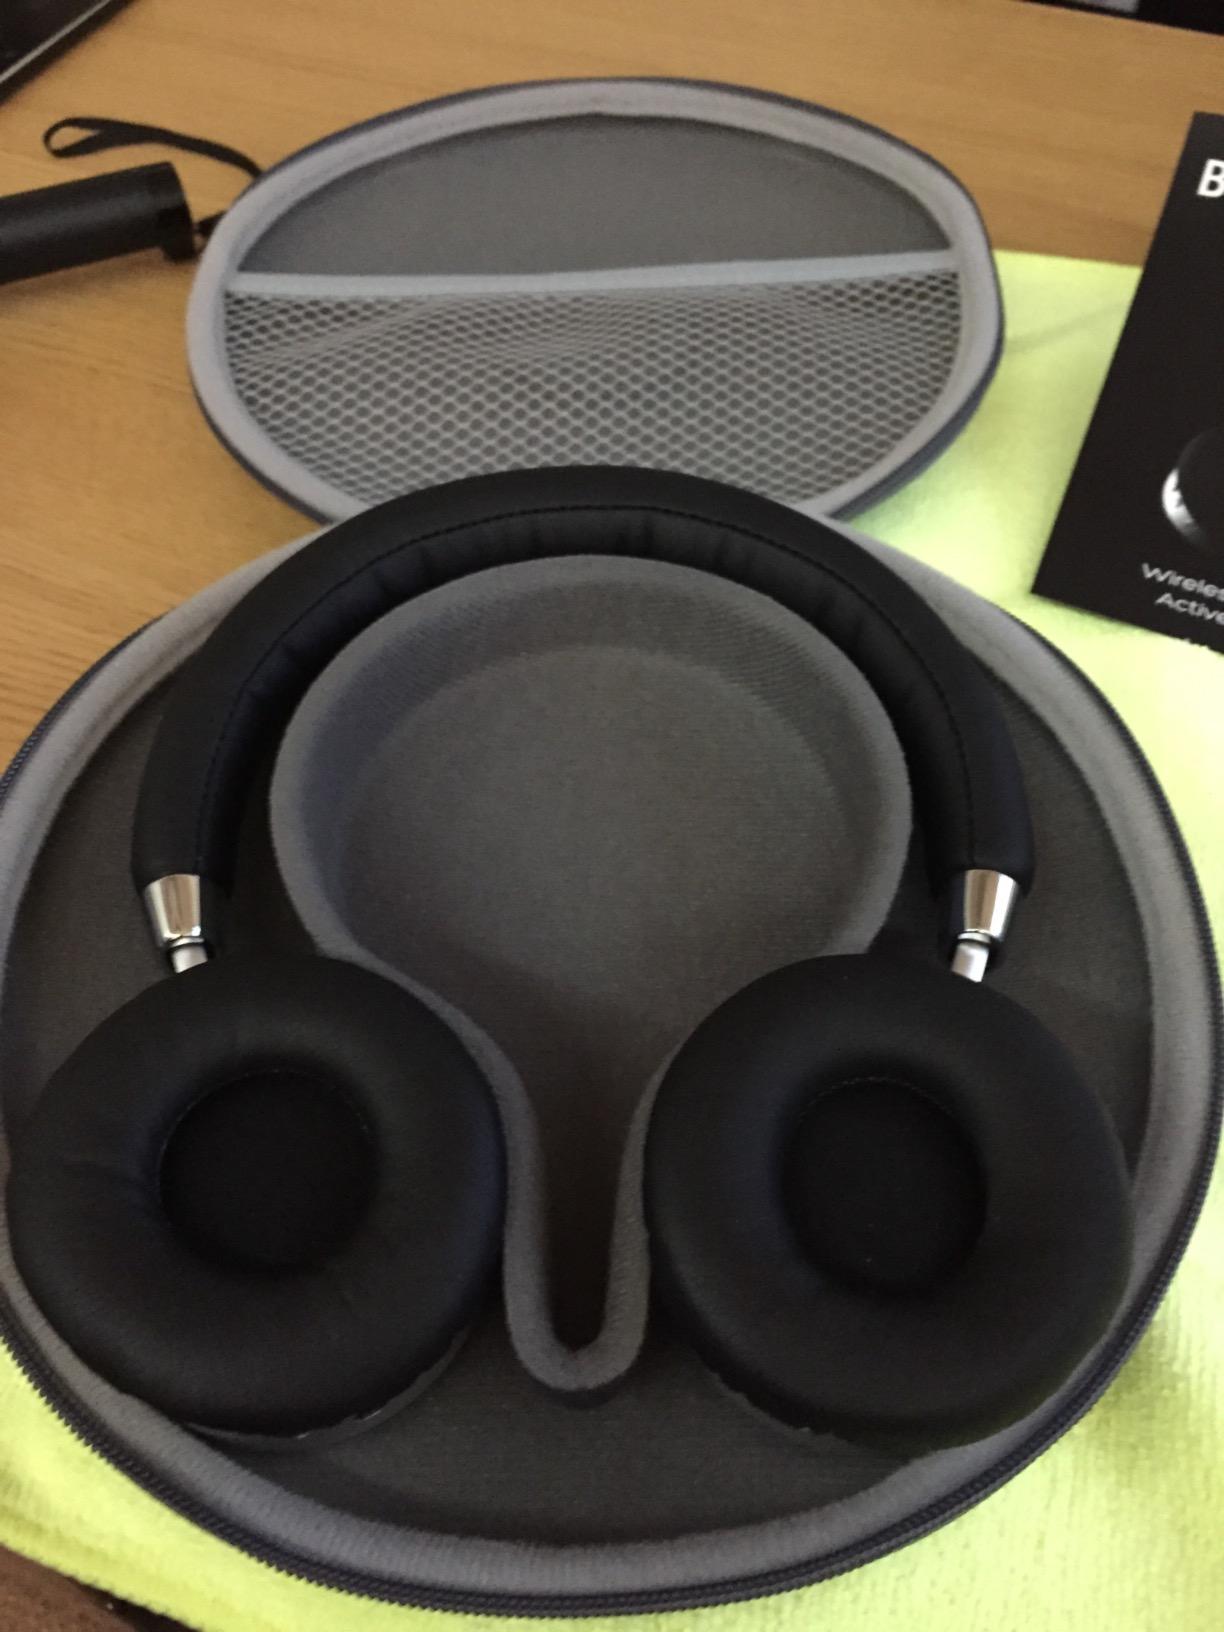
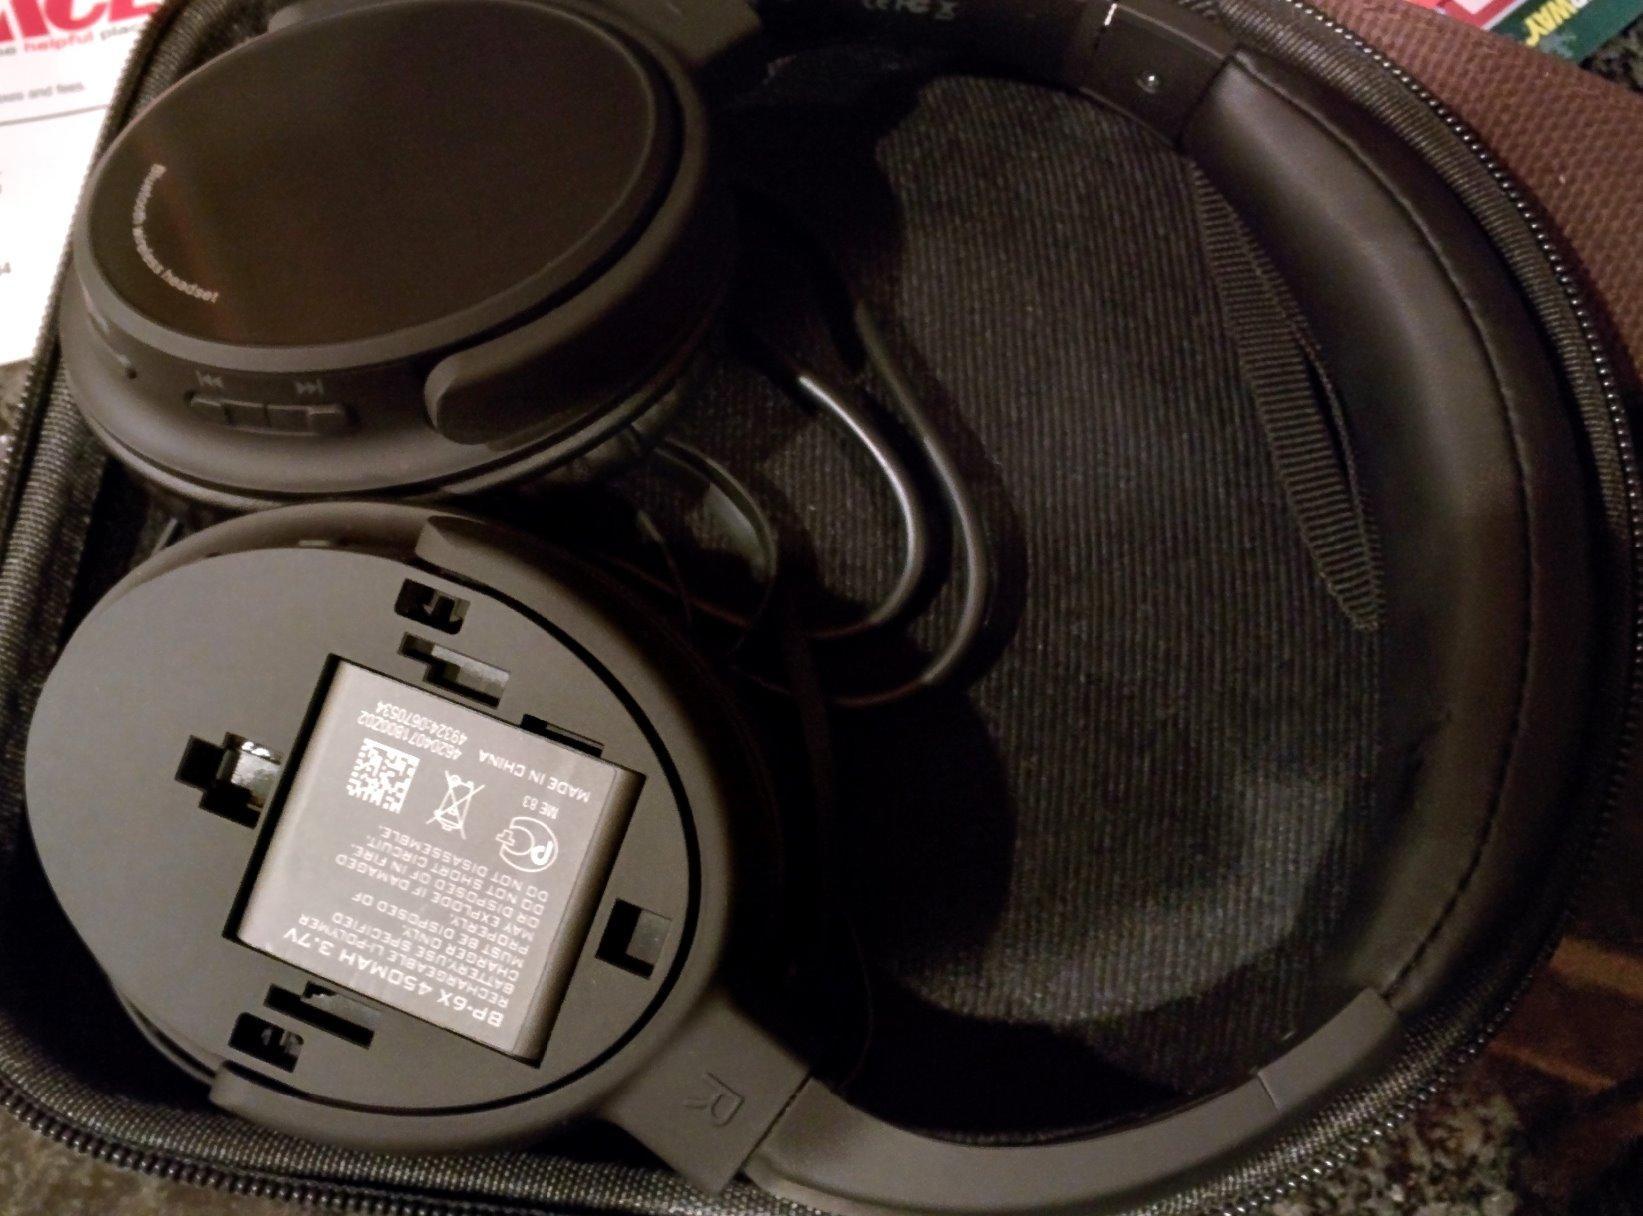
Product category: headphones
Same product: no